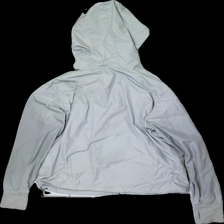
View: back
Type: Jacket
Category: Ladies
Brand: Not in the list
Brand text on label: Tridri
Colors: Grey
Material: 100% Polyester
Cut: Regular
Size: XL
Stains: Minor
Damage: stains
Damage location: bottom right
Damage 2: stains
Damage 2 location: bottom left
Damage 3: hole
Damage 3 location: bottom center
Price range: <50
Recommended usage: Recycle
Description: grey wind jacket with hood